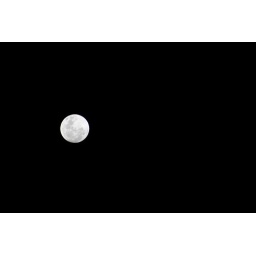
Just some pics I took for practise in low light. I really like the funky tree in the fore ground